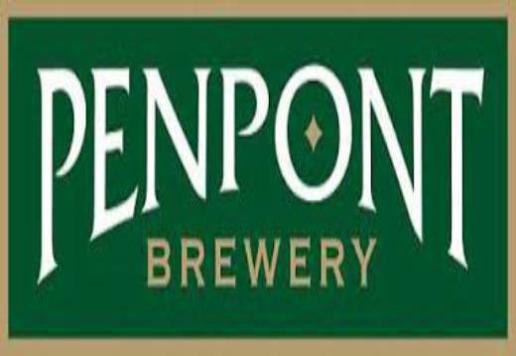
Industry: Food